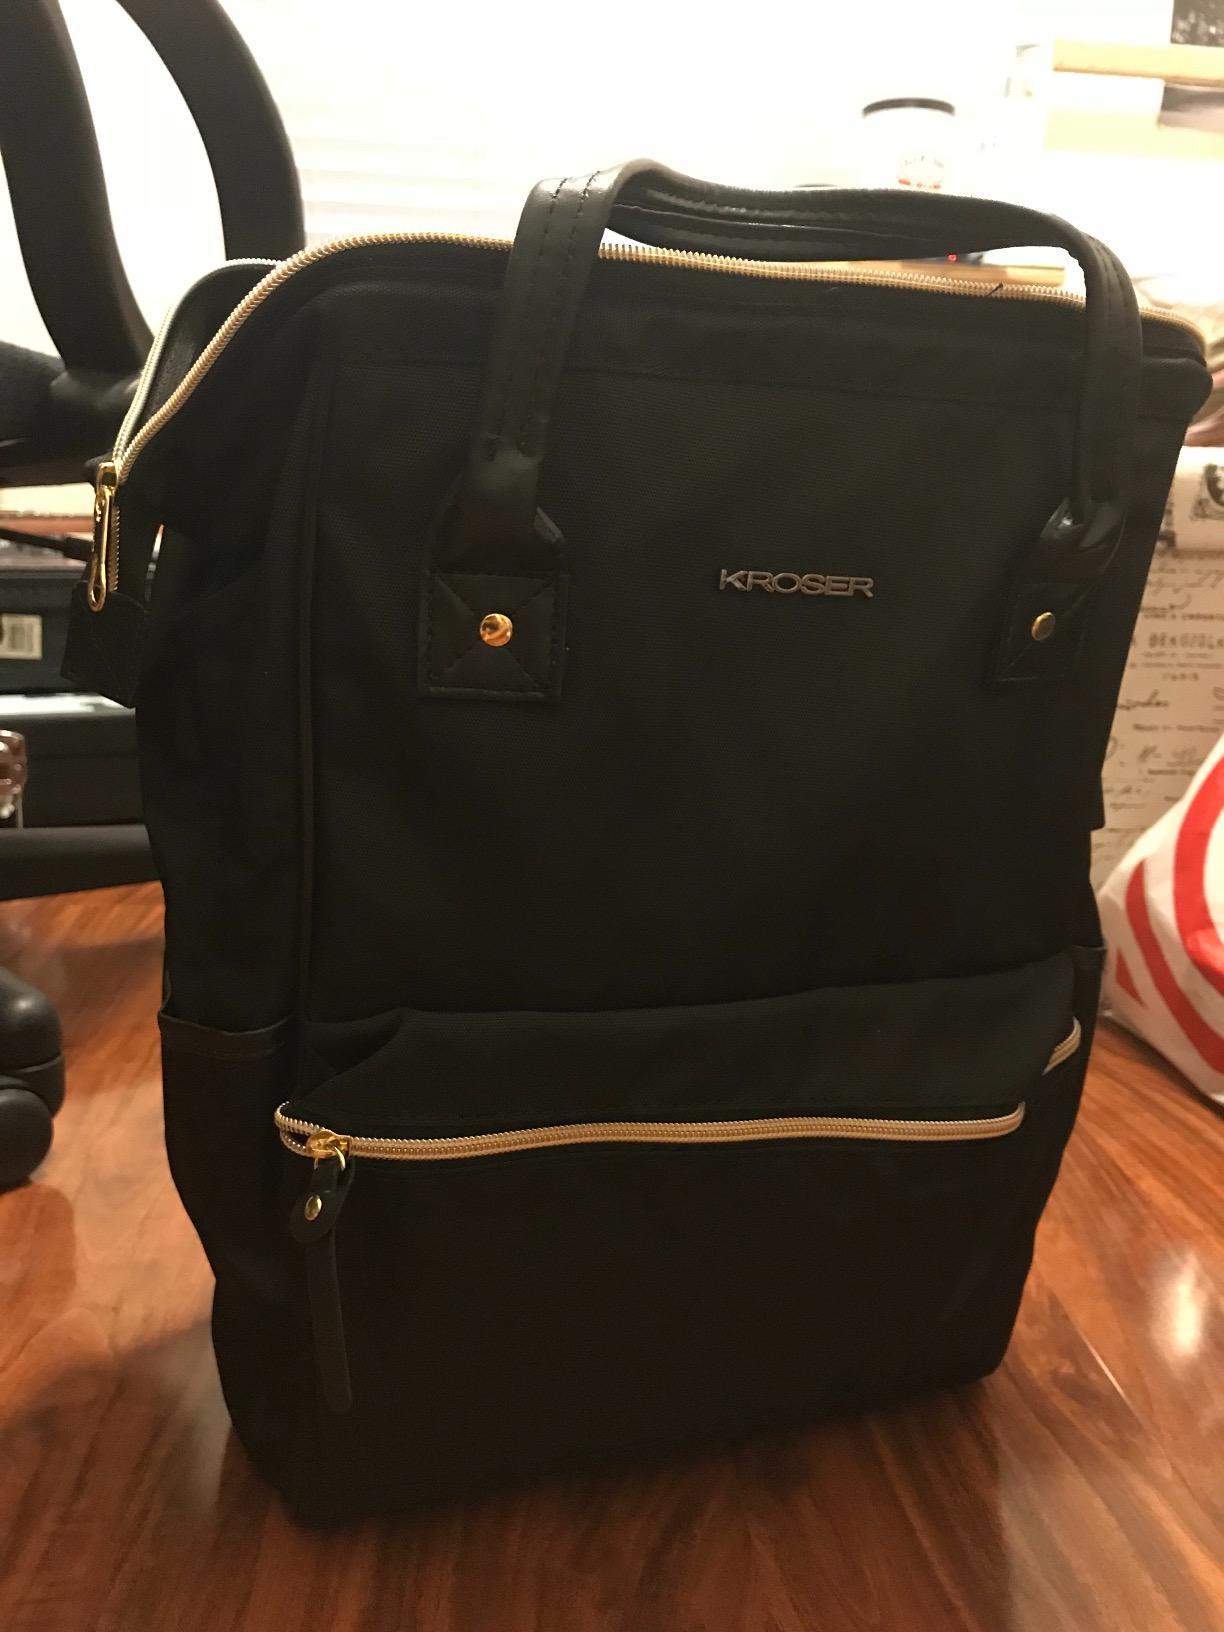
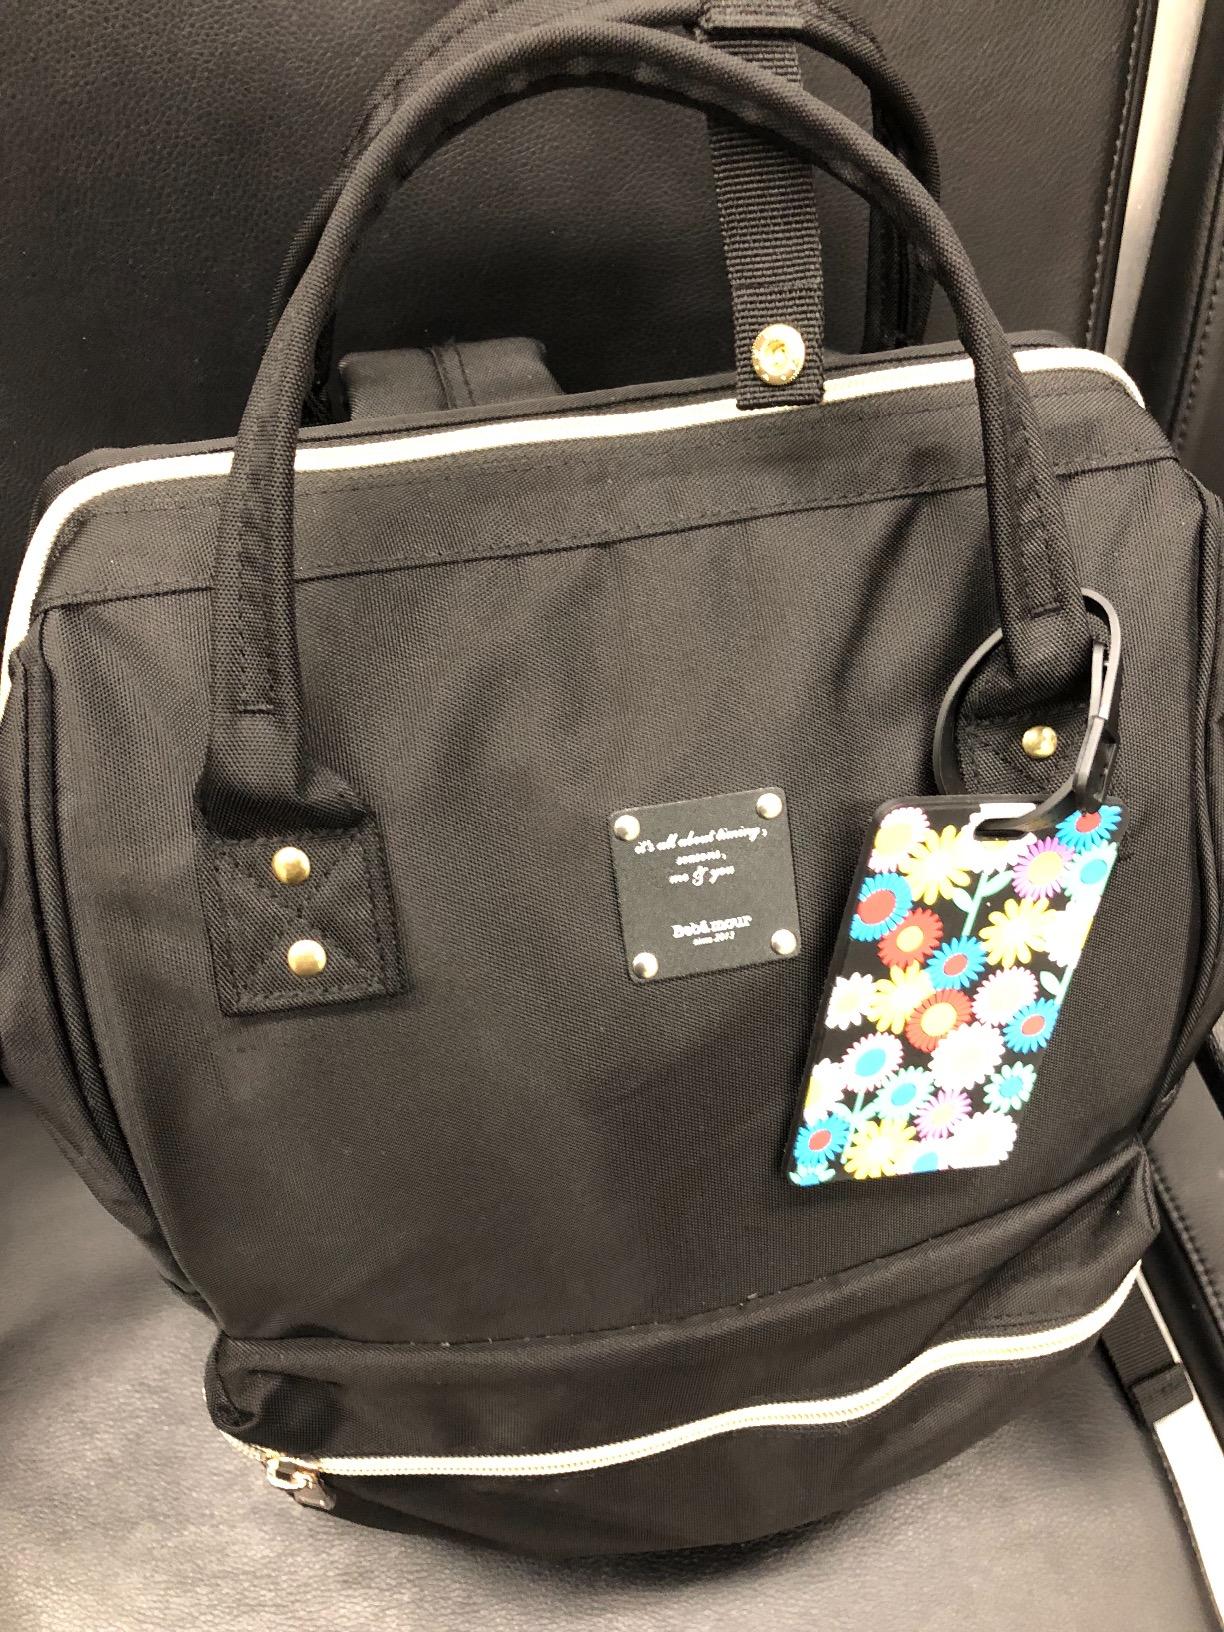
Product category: bag
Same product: no